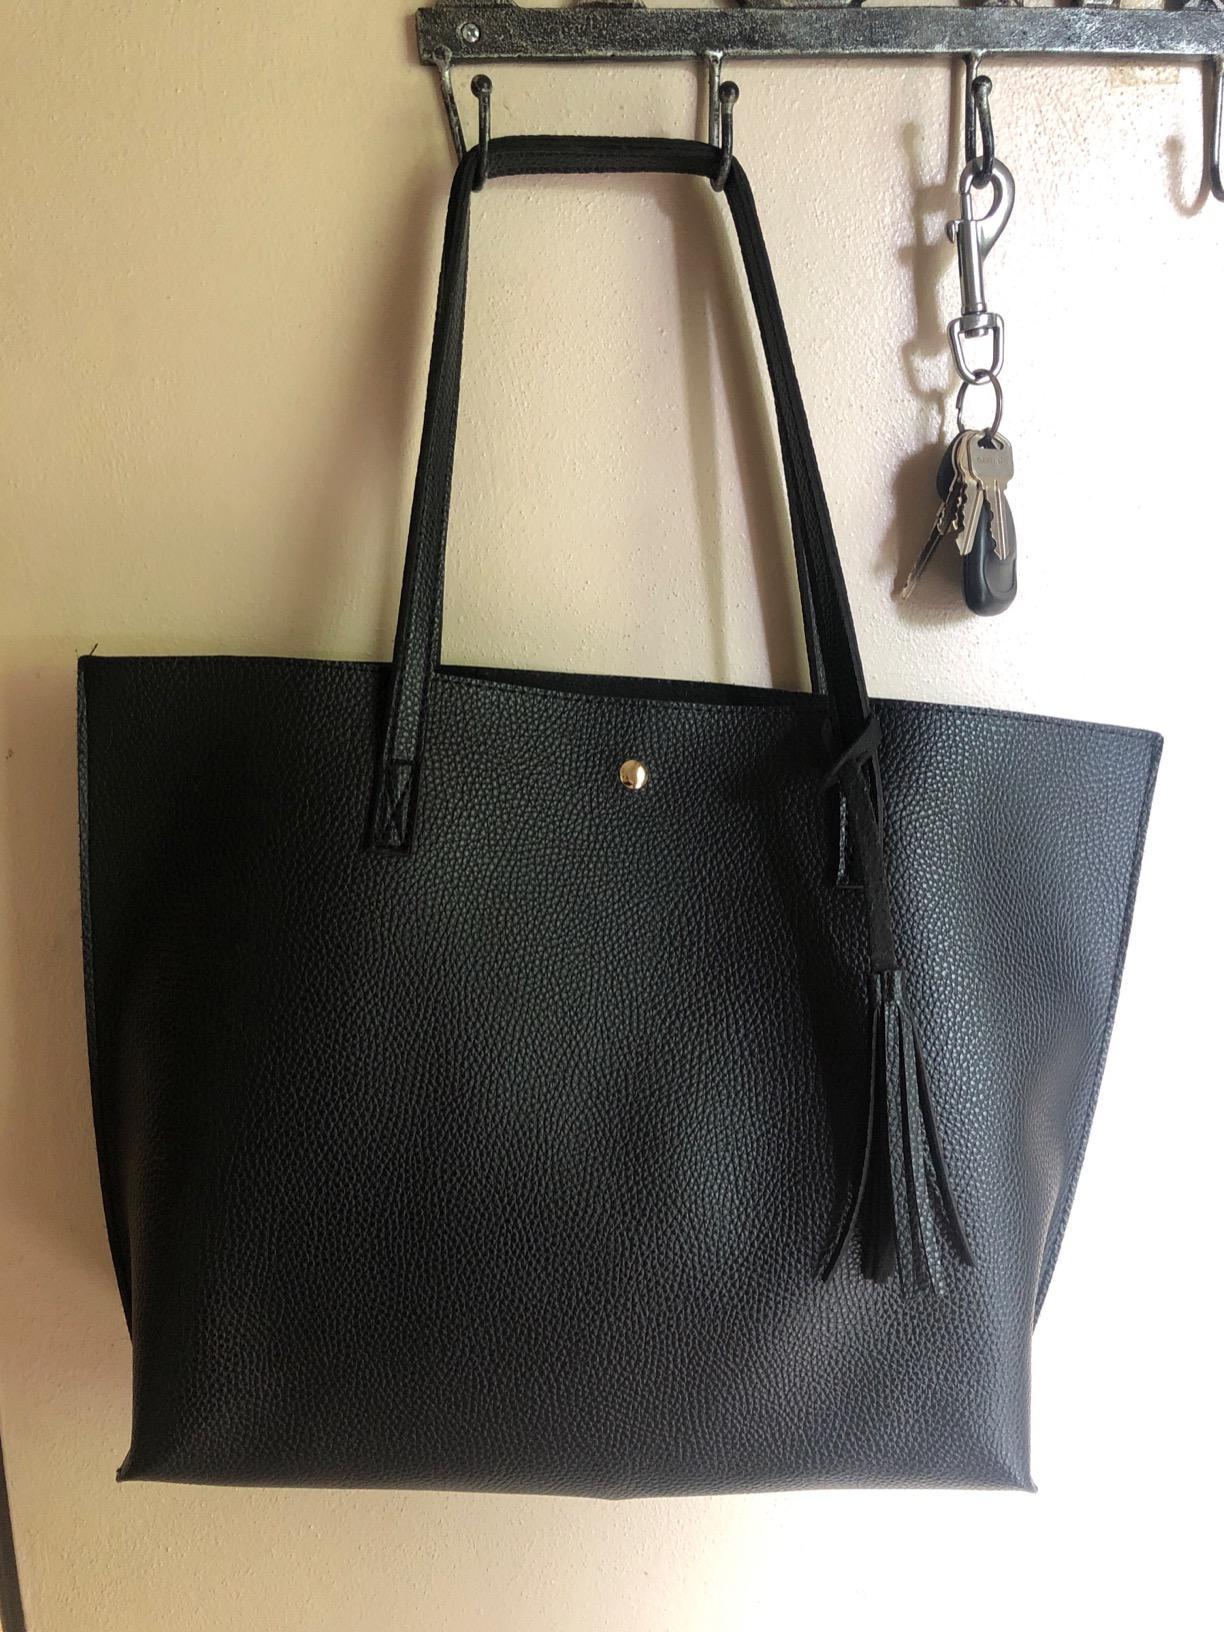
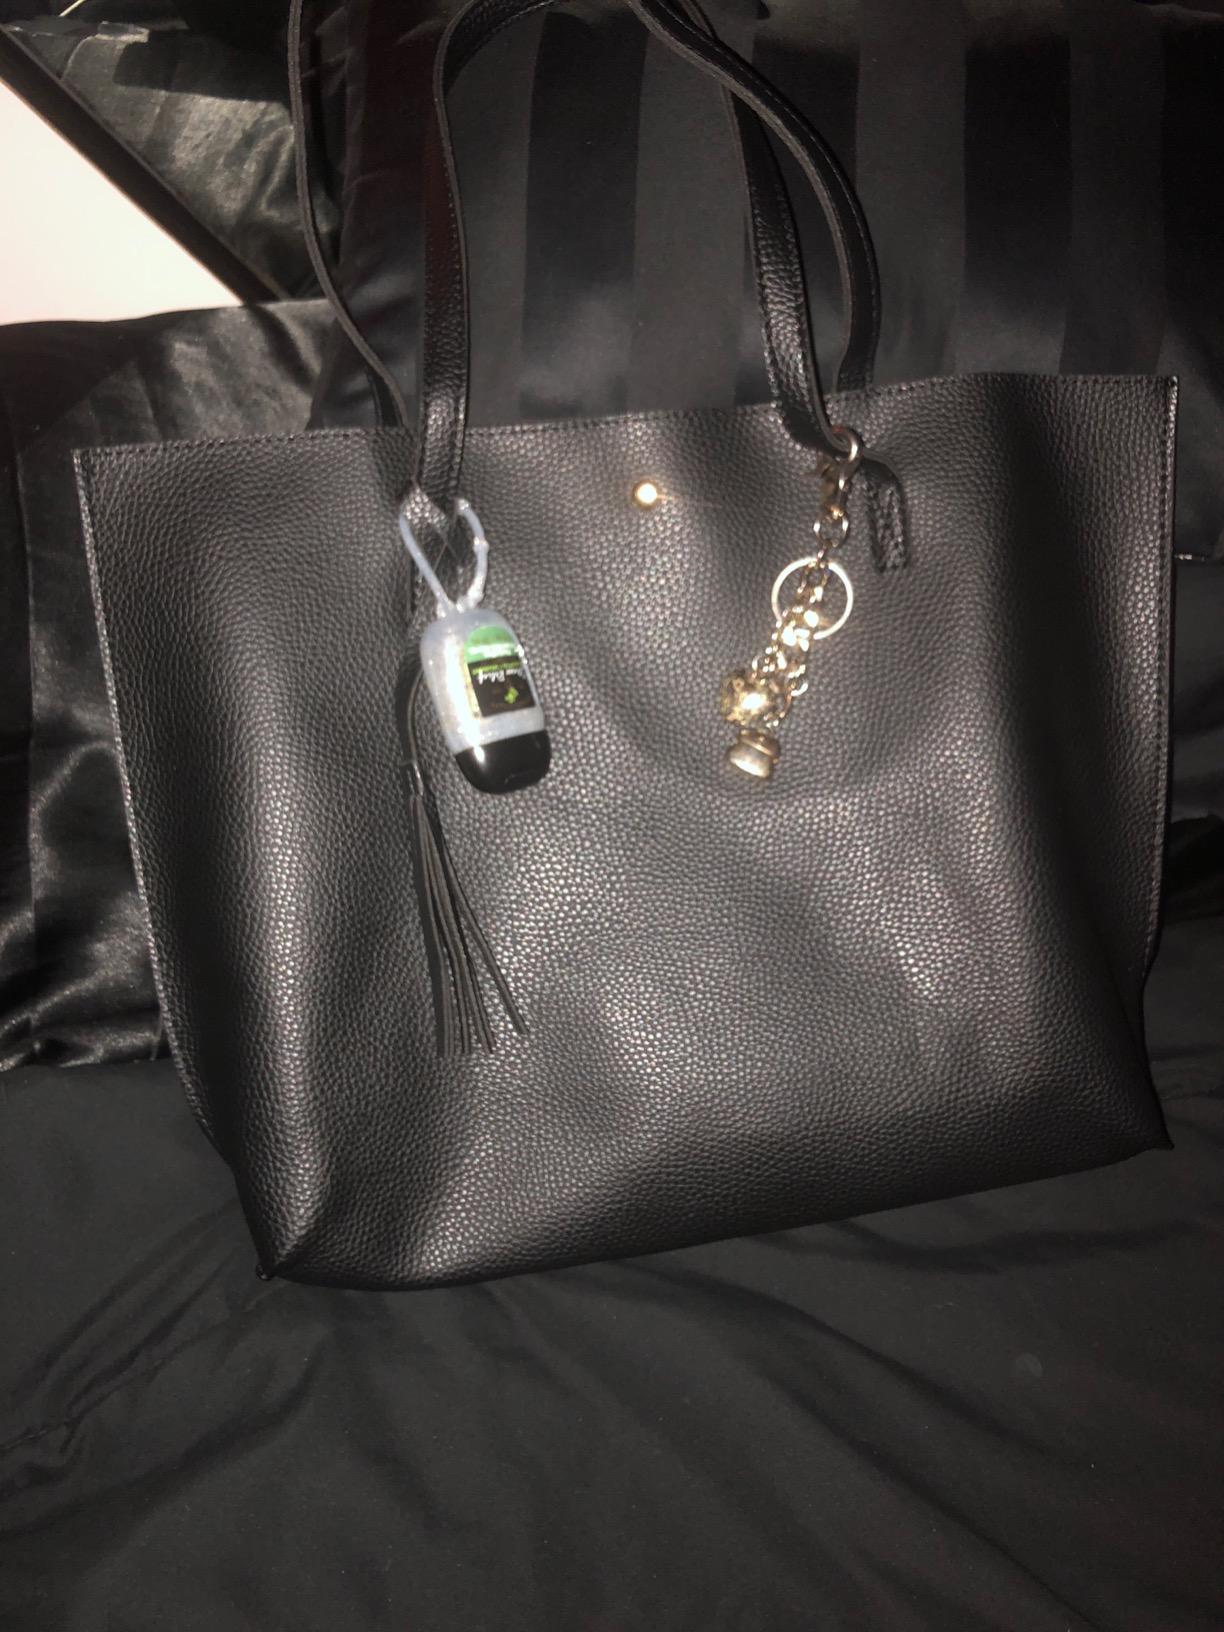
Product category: accessories_handbag
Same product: yes